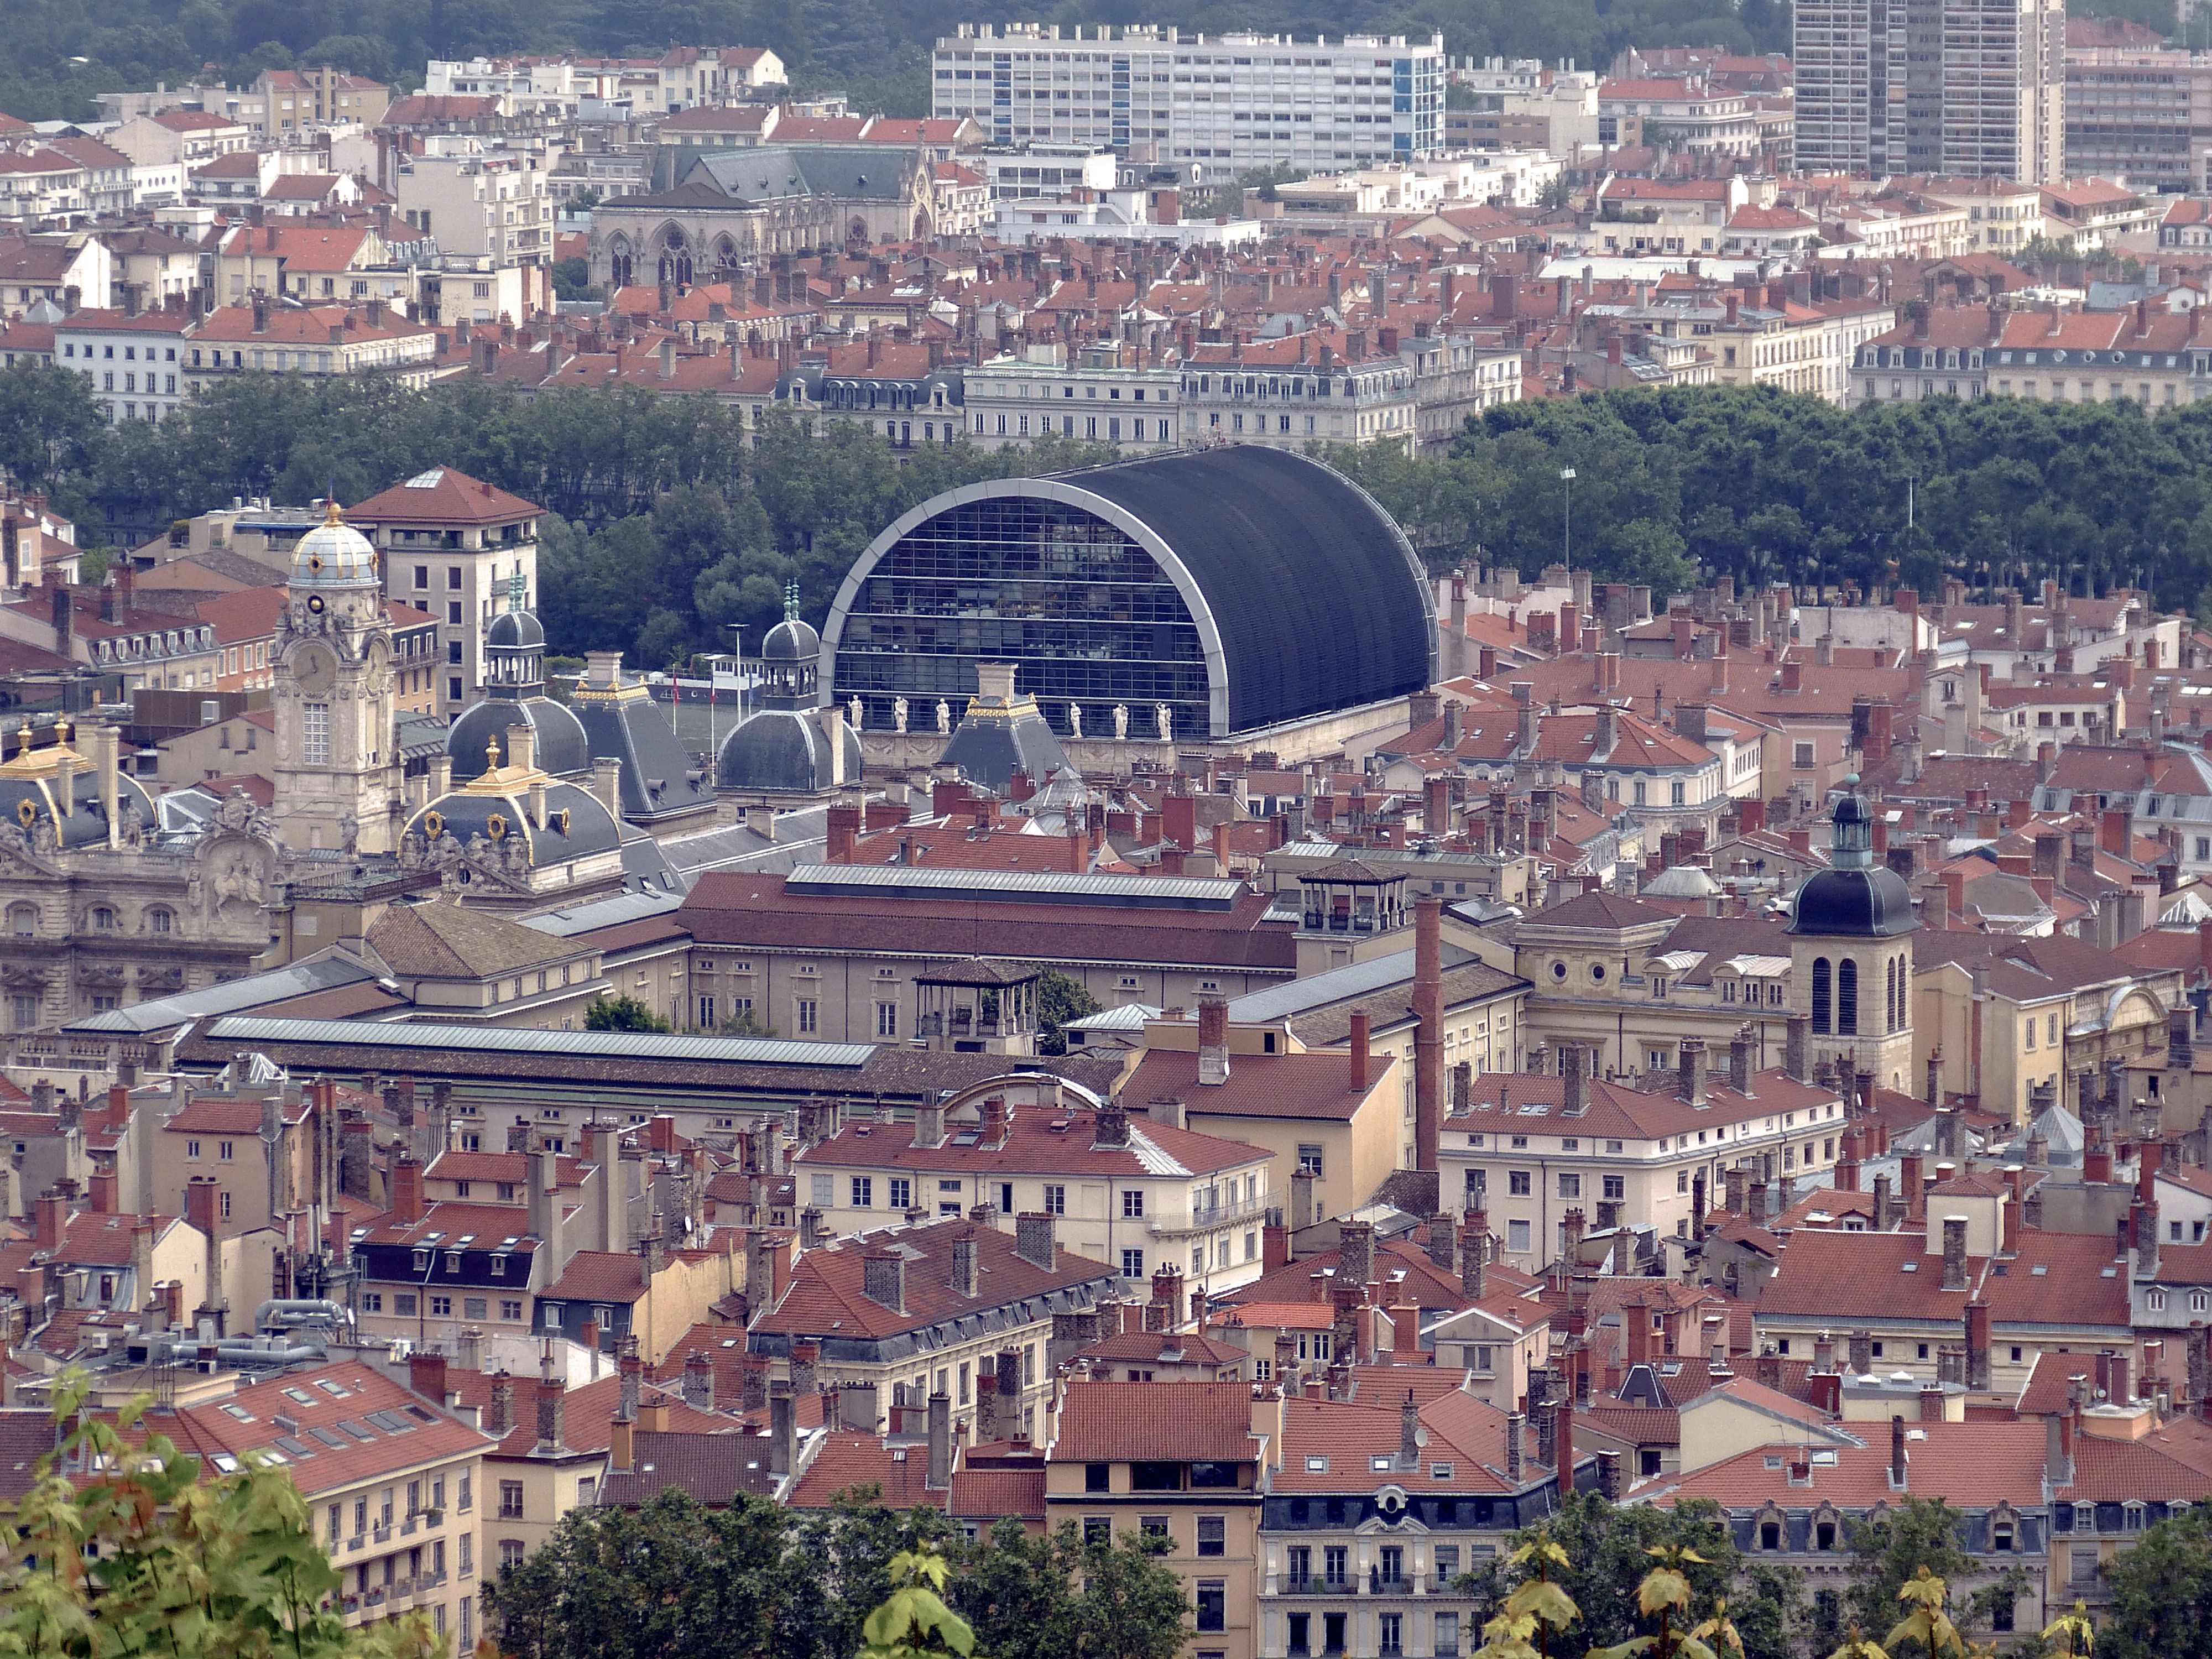
structure, skyline, photography, town, view, building, city, cityscape, panorama, downtown, france, opera, landmark, stadium, old town, outlook, theater, roofs, metropolis, lyon, bird's eye view, aerial photography, rhone, urban area, geographical feature, human settlement, metropolitan area, sport venue